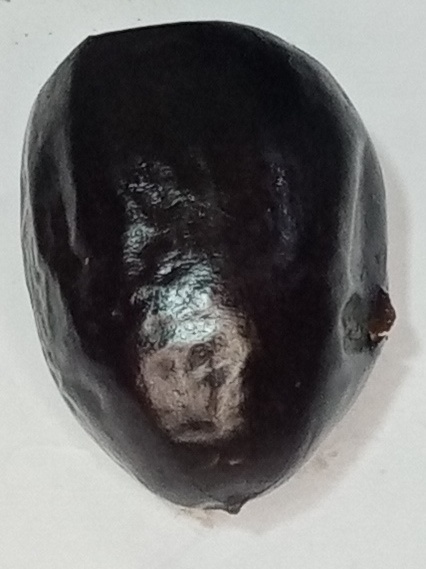
Variety: kupro
Size: large
Grade: grade-1